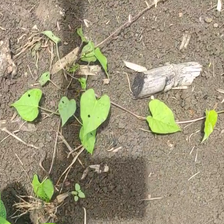
Weed species: Obscure_morning _glory(Ipomoea obscura)